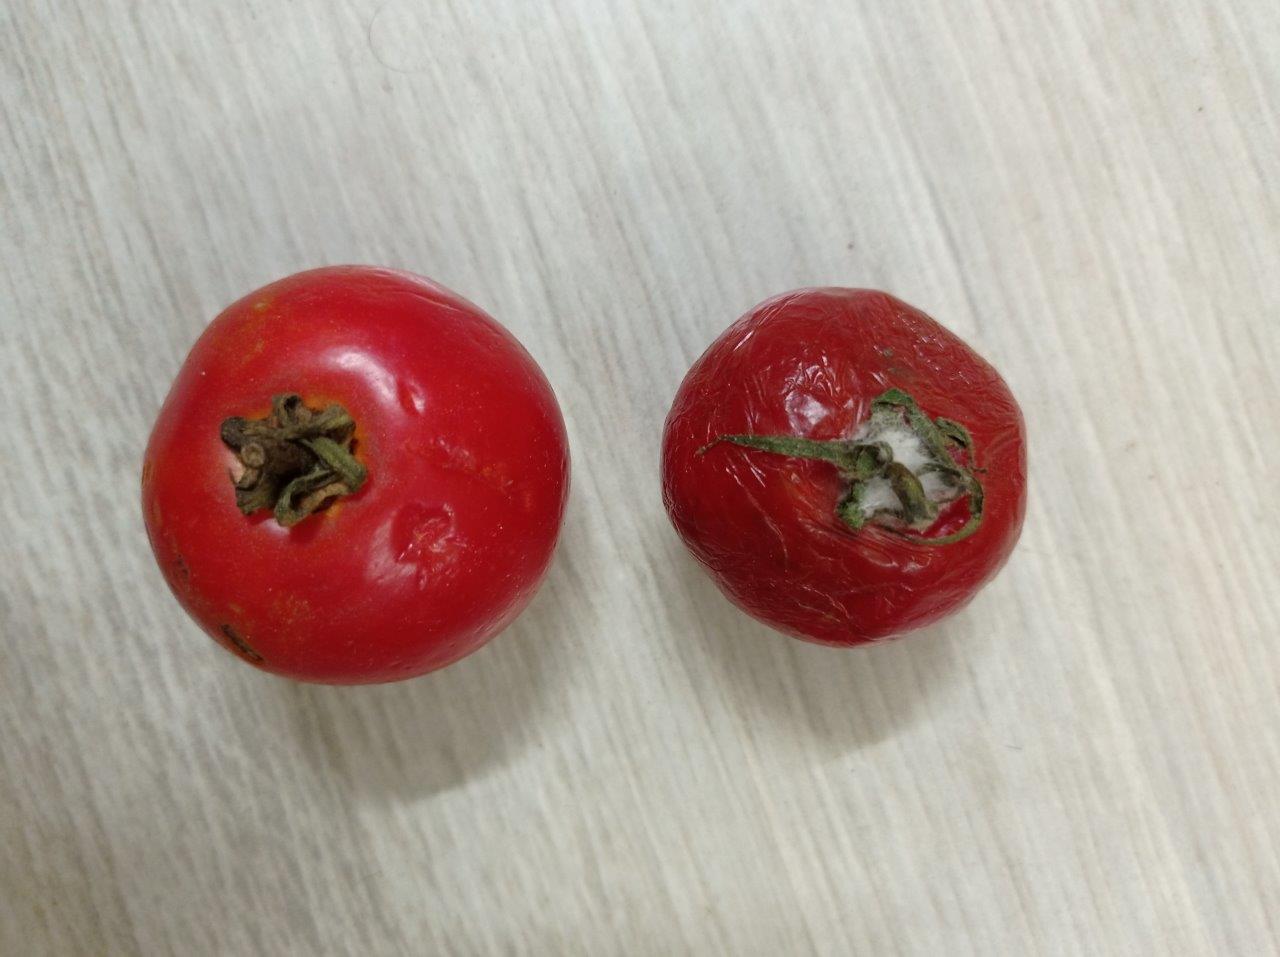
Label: Rotten